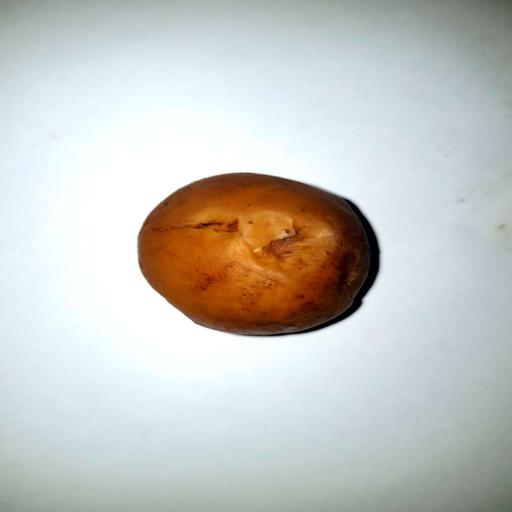
Label: bruised